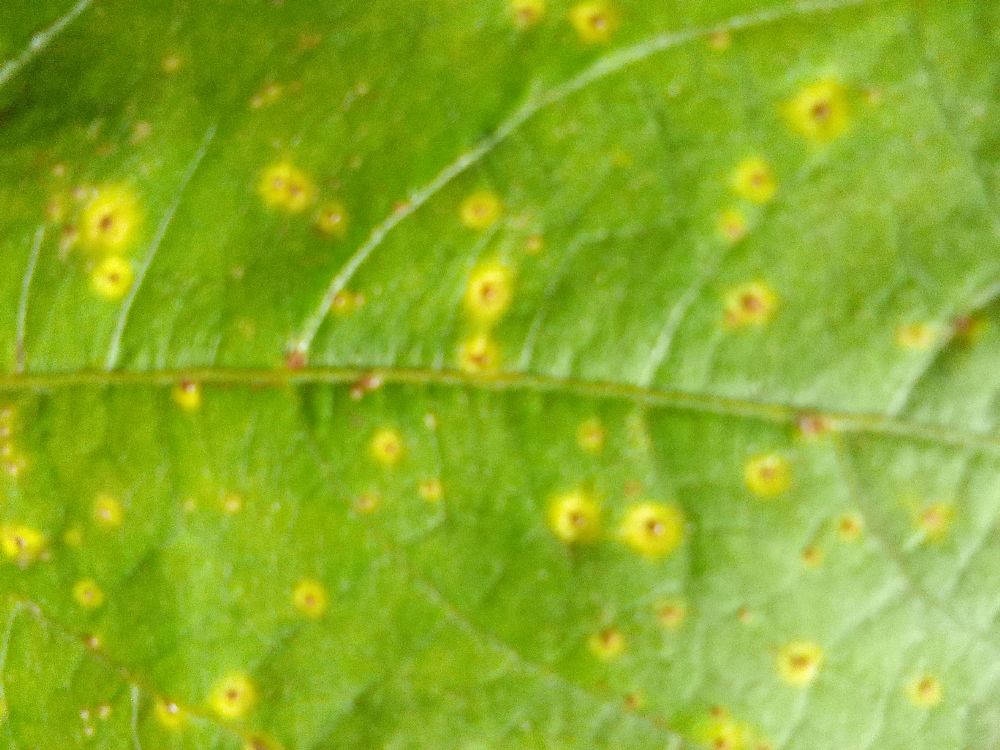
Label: rust